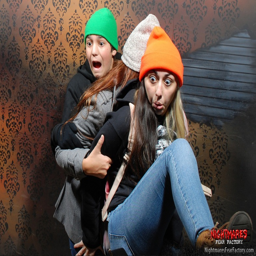
looks like no one has said the orange - hat girl yet .